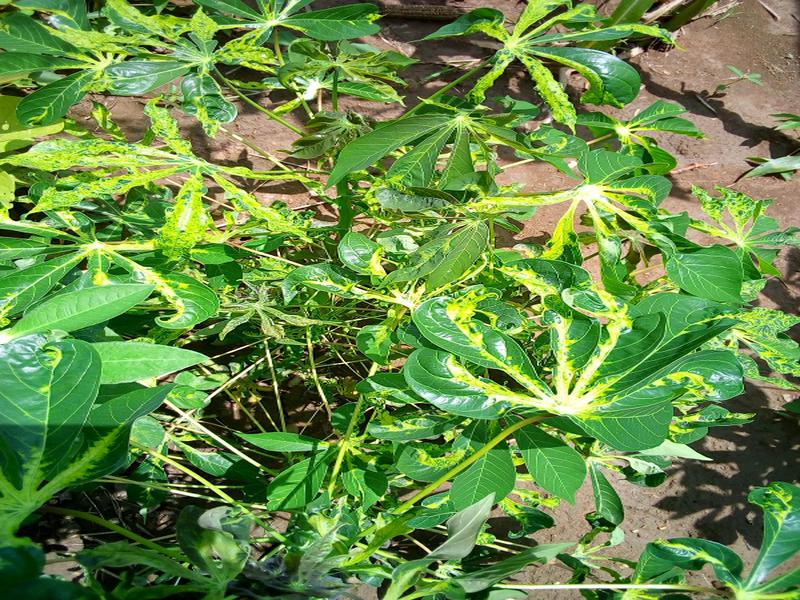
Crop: cassava
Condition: mosaic_disease